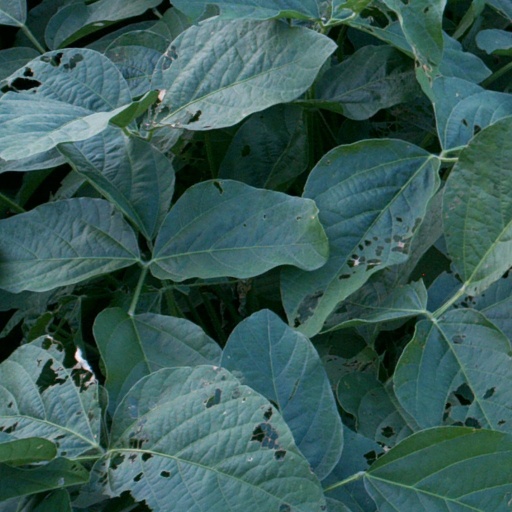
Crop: soybean